Shennongjia

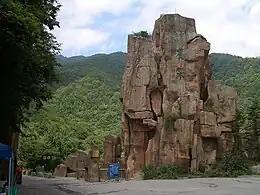
Entrance to Shennongjia National Nature Reserve

Shannongjia Forestry District lies within the Daba Mountains evergreen forests ecoregion.